Rosaline (film)

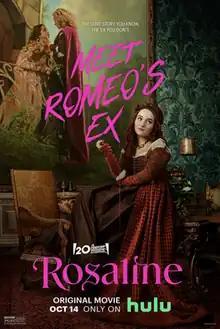
Official release poster

Rosaline is a 2022 American romantic comedy film directed by Karen Maine, written by Scott Neustadter and Michael H. Weber, and starring Kaitlyn Dever, Isabela Merced, Kyle Allen, Sean Teale, Christopher McDonald, Minnie Driver, and Bradley Whitford. It is based on the 2012 young adult novel "When You Were Mine" by Rebecca Serle, which in turn was inspired by William Shakespeare's "Romeo and Juliet".